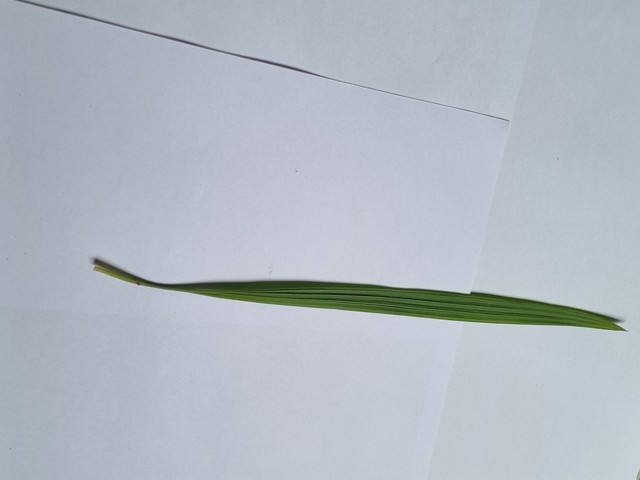
Plant: betal